Shaman of Oberstdorf

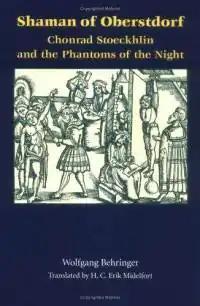
The English language cover of the book.

Shaman of Oberstdorf: Chonrad Stoeckhlin and the Phantoms of the Night is a study of the arrest and trial of Chonrad Stoecklin (1549–1587), a German herdsman from the town of Oberstdorf who was accused and executed for the crime of witchcraft after experiencing a series of visions. Written by the German historian Wolfgang Behringer, himself a specialist in the Early Modern witch trials of Germany, "Shaman of Oberstdorf" was initially published in German as "Chonrad Stoekhlin und die Nachtschar: Eine Geschichte aus der frühen Neuzeit" by R. Piper GmbH & Co. in 1994. It was subsequently translated into English by H.C. Erik Midelfort and published in 1998 by the University of Virginia Press.